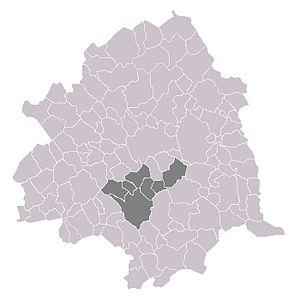
Canton de Seclin-Nord dans l'arrondissement de Lille
Le canton de Seclin-Nord est un ancien canton français, situé dans le département du Nord et la région Nord-Pas-de-Calais.